Inca animal husbandry

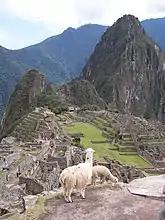
View of llamas in the citadel of Machu Picchu.

The llama and alpaca were especially important in the Andean economy.